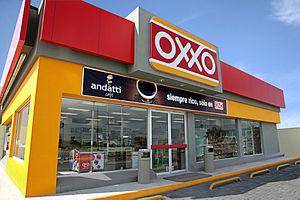
Oxxo est une entreprise de distribution mexicaine spécialisée dans les superettes, appartenant à FEMSA. Son siège est situé à Monterrey. Il est fondé en 1977 et compte environ 16 000 magasins situé en Amérique latine, principalement au Mexique, mais aussi dans une moindre mesure en Colombie, au Chili et au Pérou.